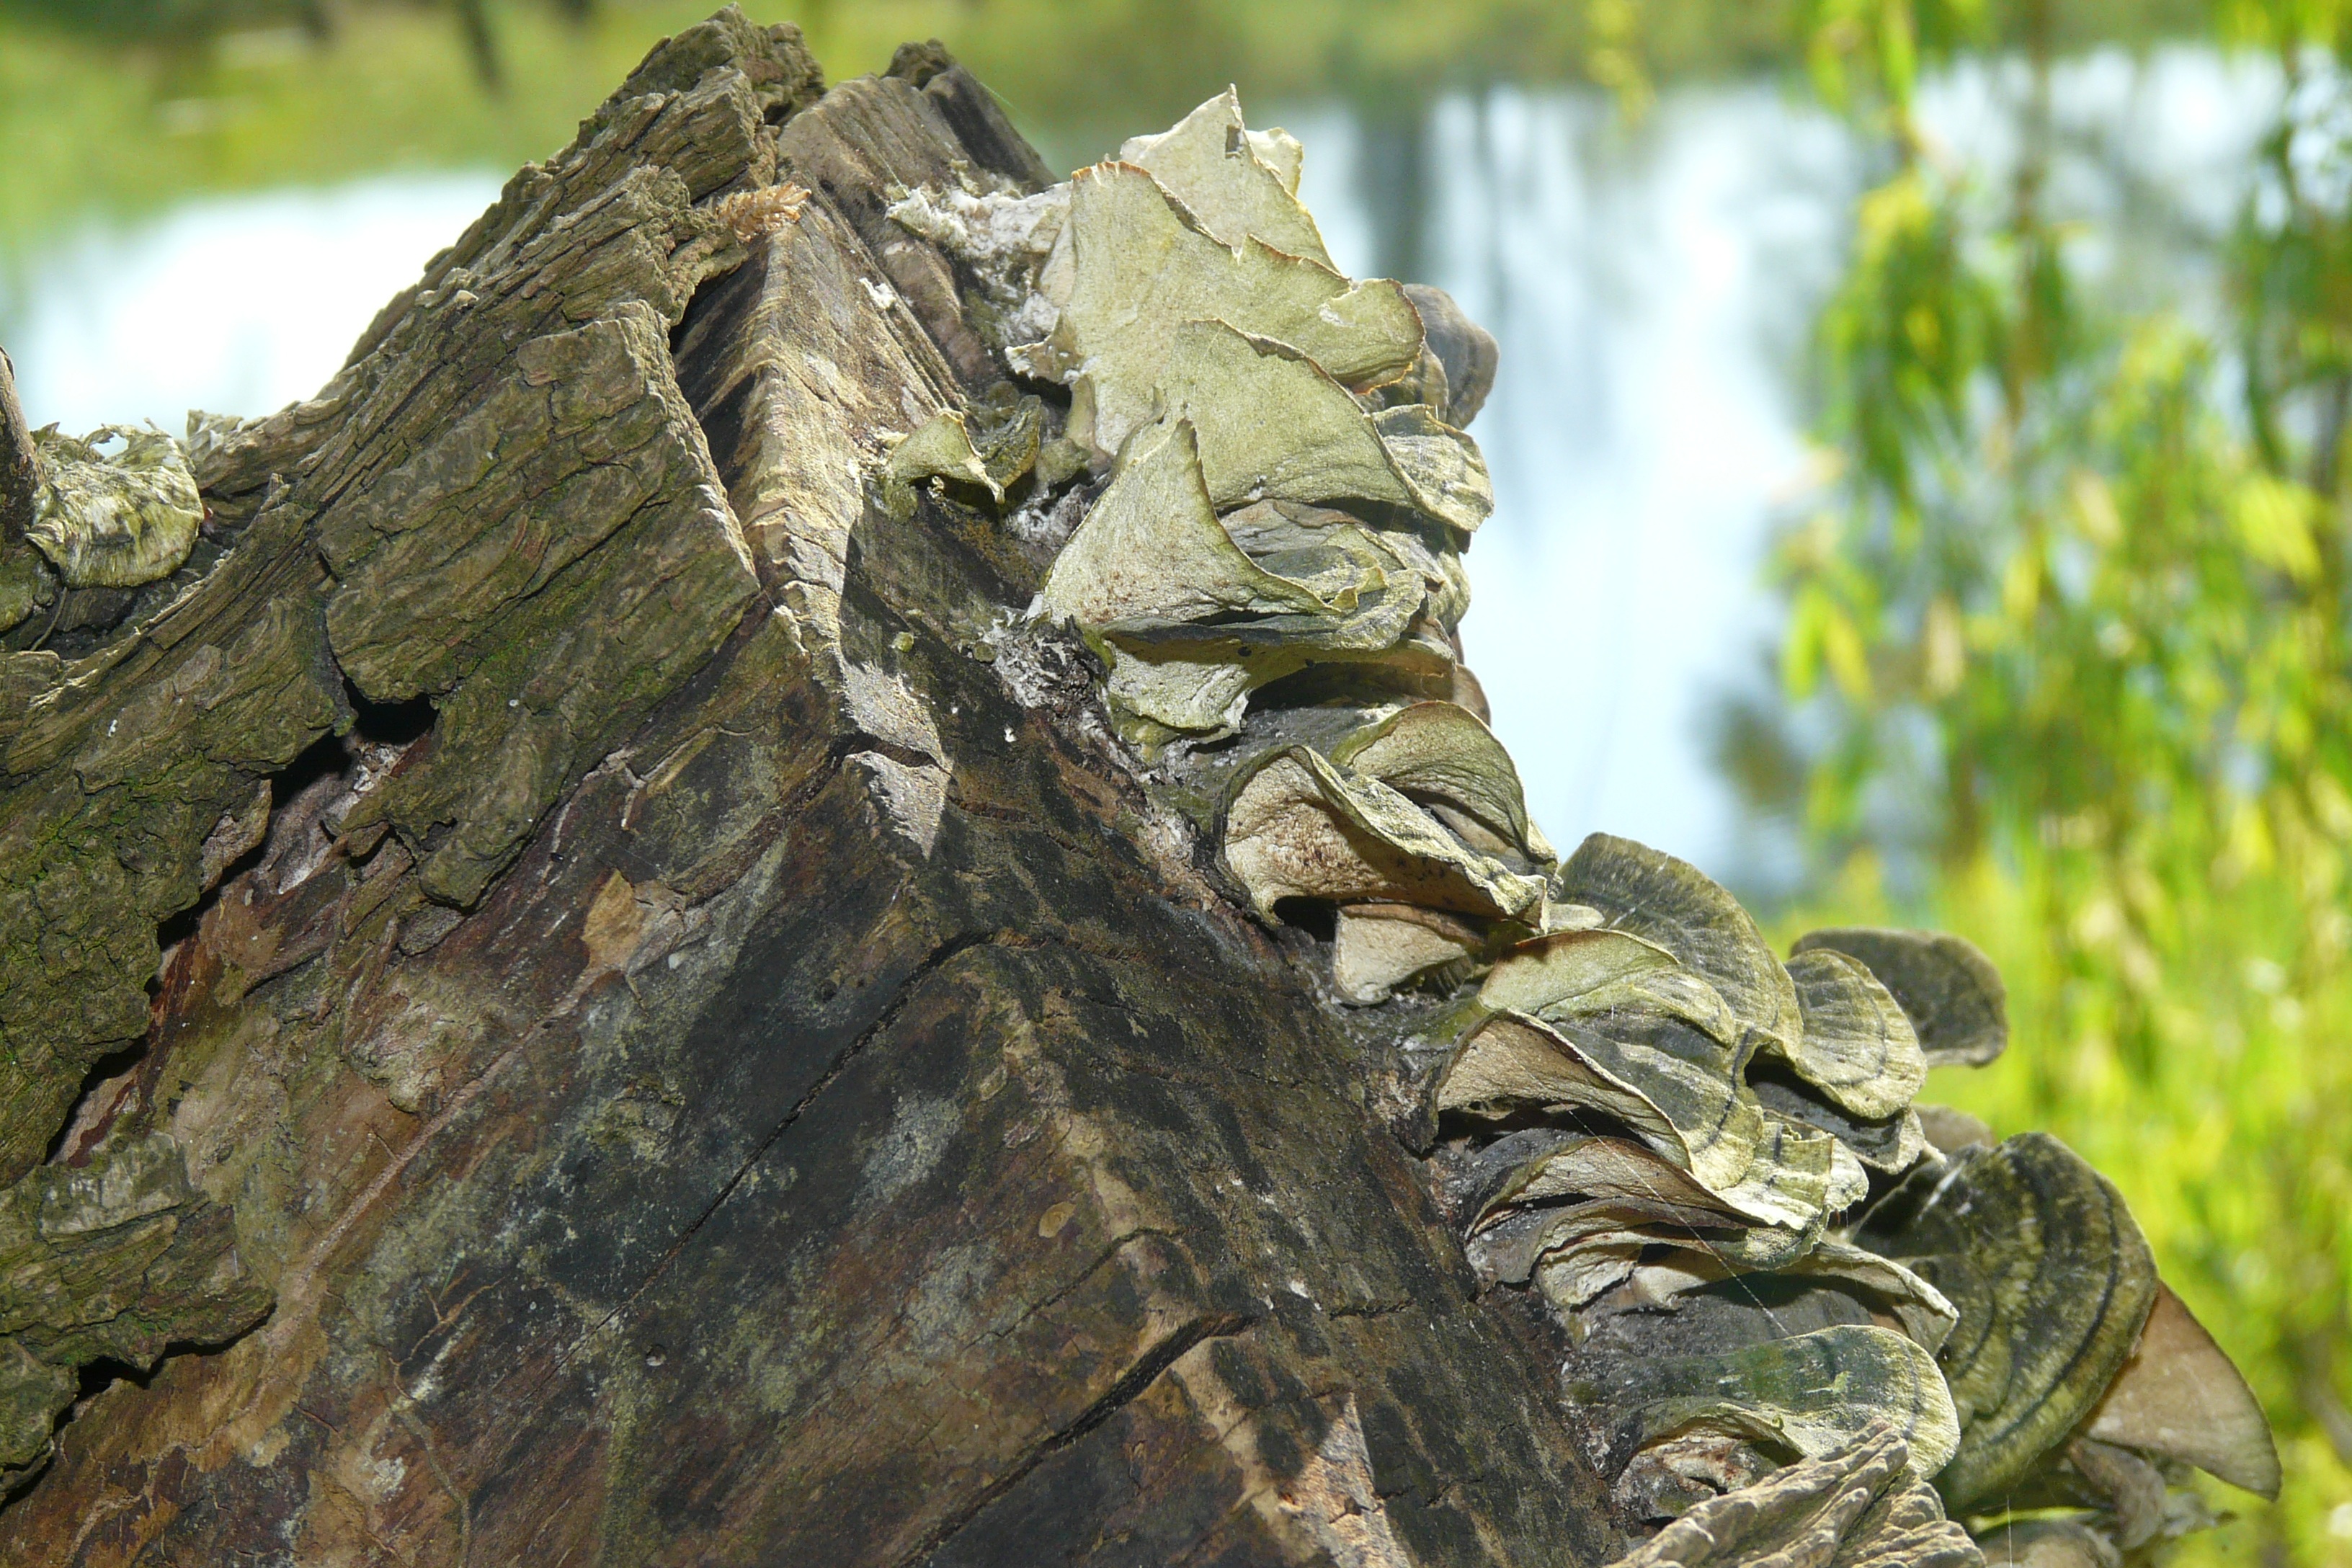
tree, rock, wood, leaf, monument, bark, wildlife, statue, log, green, mushroom, reptile, iguana, fauna, tribe, sculpture, tree fungus, mushrooms on tree, scaled reptile